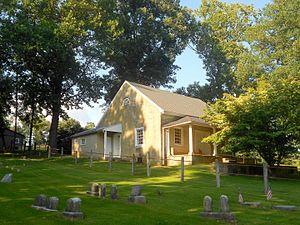
Salisbury Township est un township situé à l'est du comté de Lancaster, en Pennsylvanie, aux États-Unis. En 2010, il comptait une population de 11 062 habitants.